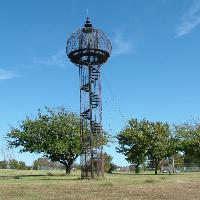
Weather: sun or clear